Eselborn

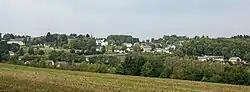
Eselborn seen from the CR322C

Eselborn is a small town in the commune of Clervaux, in northern Luxembourg. , the town has a population of 508.